Naumburg Master

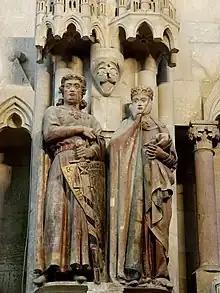
Statues by the Master: Margrave Eckard II and Uta, Naumburg Cathedral

The Naumburg Master (a notname; or ) was an anonymous medieval stone sculptor. His works date to the middle of the 13th century, were executed over a career of more than thirty years, and are counted among the most important artworks of the European Middle Ages.